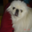
Label: dog